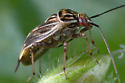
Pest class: lygus_bug